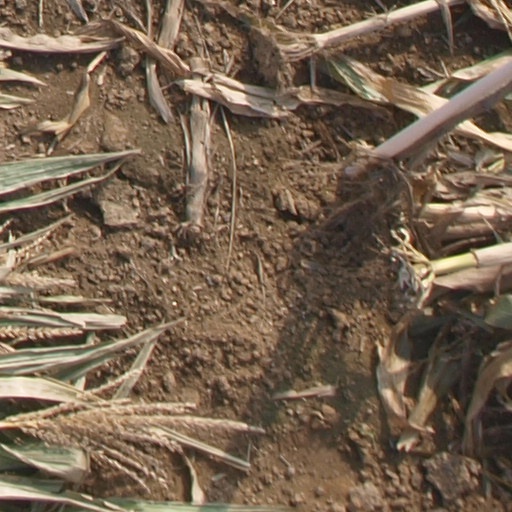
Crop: maize; corn